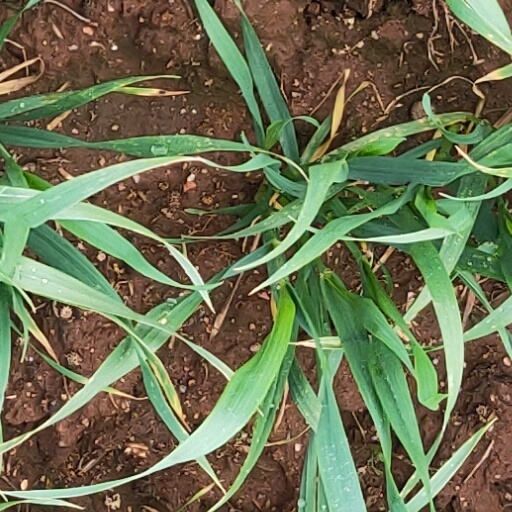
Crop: wheat